Alonzo J. Edgerton

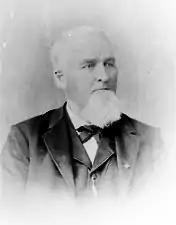

Alonzo Jay Edgerton (June 7, 1827 – August 9, 1896) was a United States senator from Minnesota and a United States district judge of the United States District Court for the District of South Dakota.